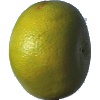
Label: Pomelo Sweetie 1